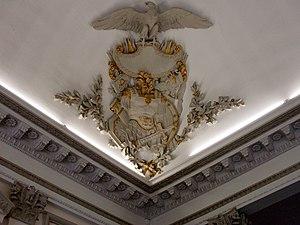
Stuc au plafond du Palais Niel, Toulouse